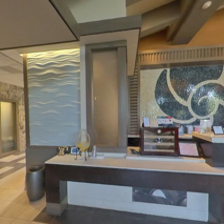
Label: streetView